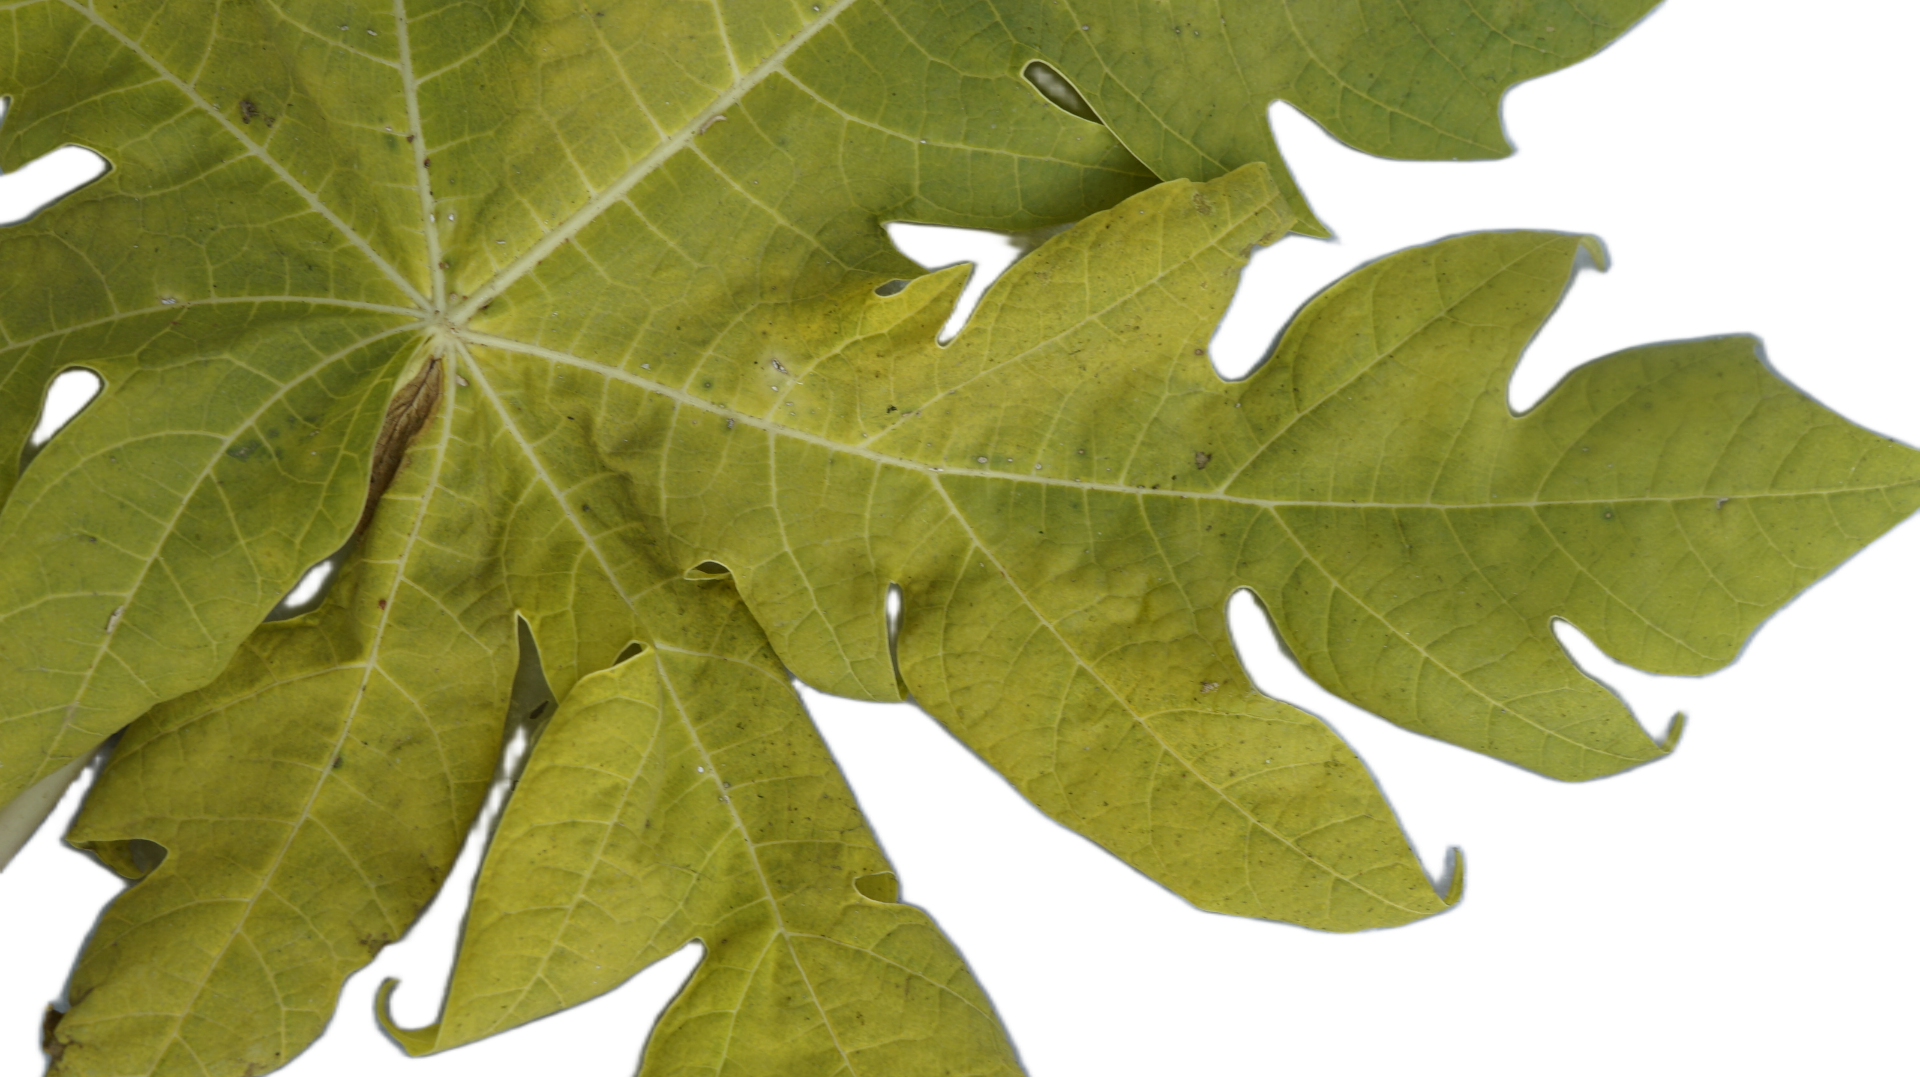
Crop: Papaya
Label: Carica_Insect_Hole